Åseral

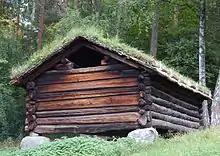
The local folk museum in Åseral has preserved many historic farm buildings

The municipality is the 131st largest by area out of the 356 municipalities in Norway. Åseral is the 338th most populous municipality in Norway with a population of 911. The municipality's population density is and its population has decreased by 0.1% over the previous 10-year period.